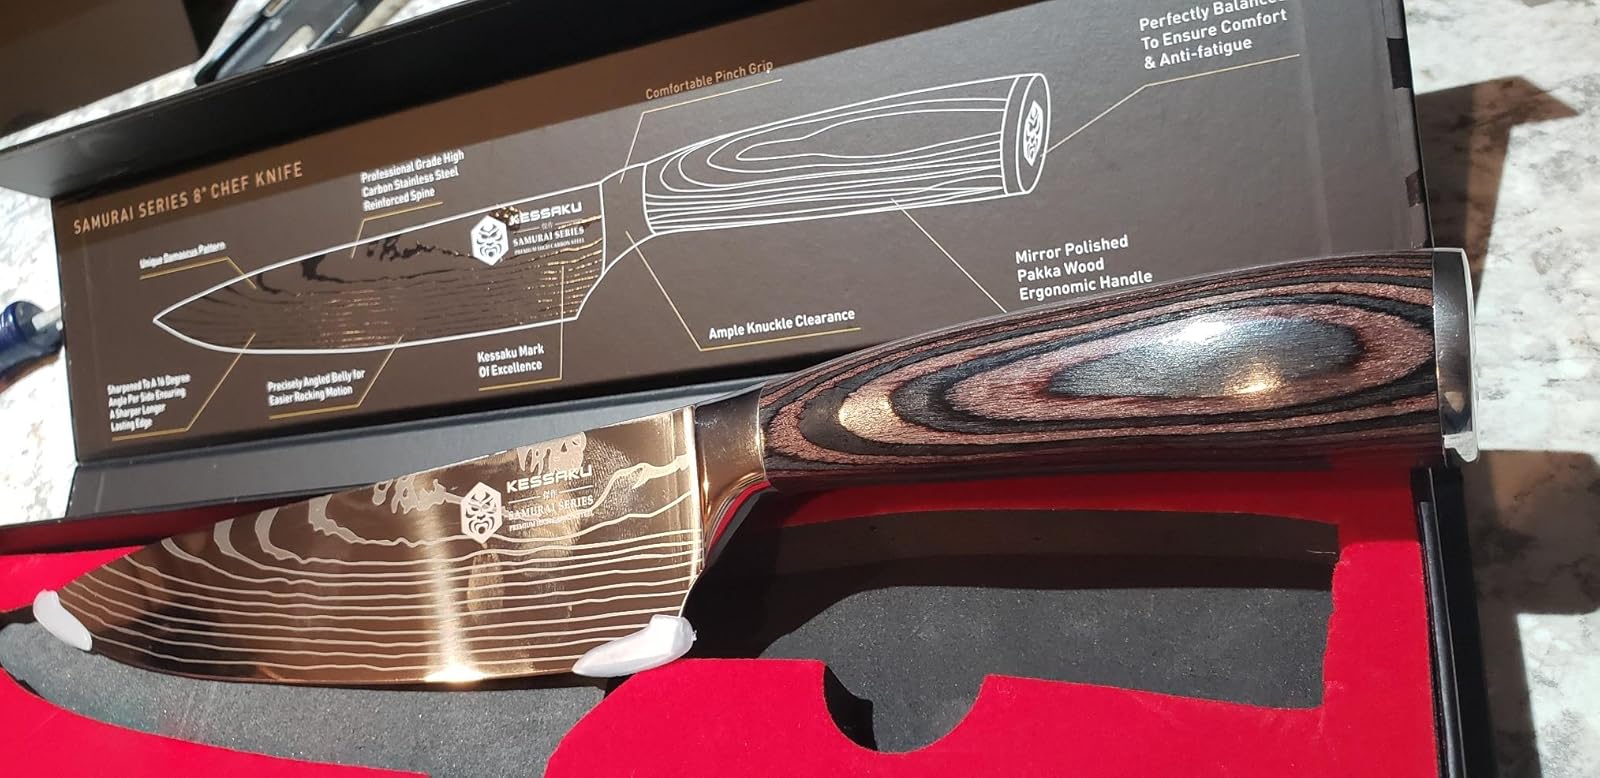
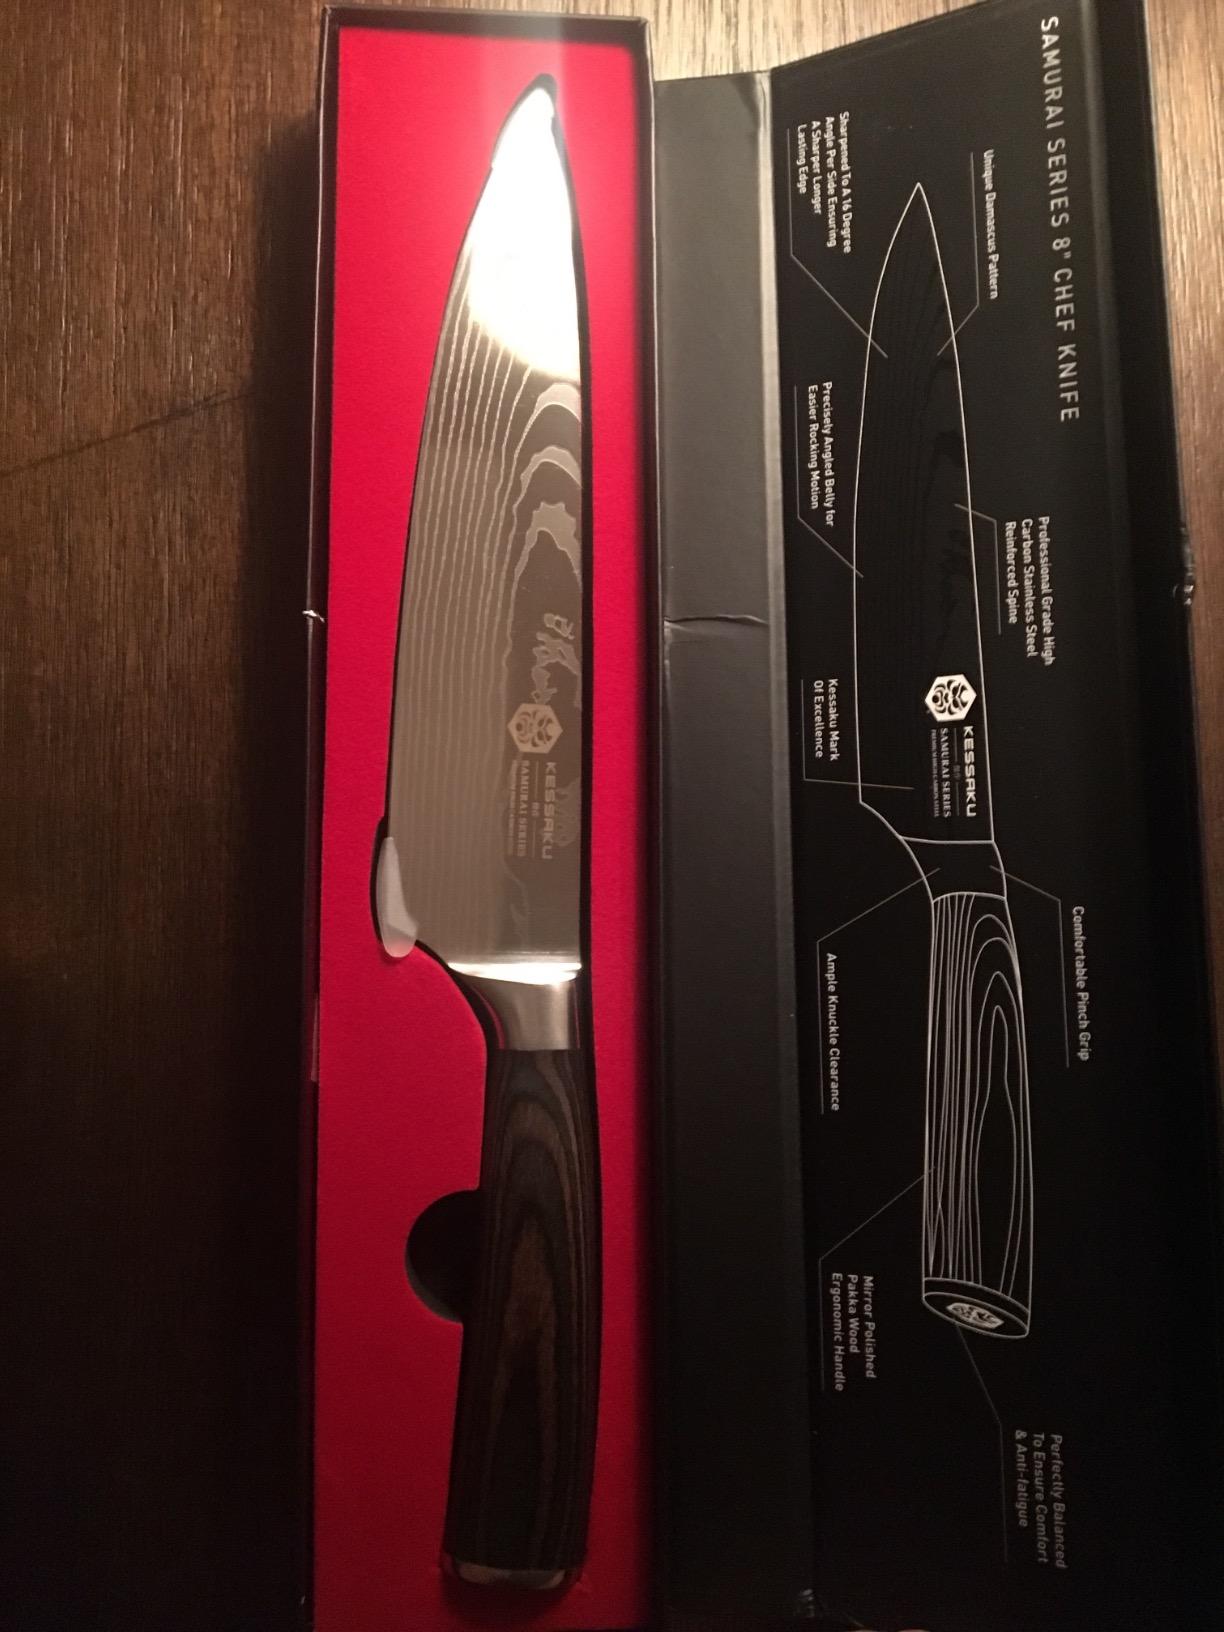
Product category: items_knife
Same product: yes